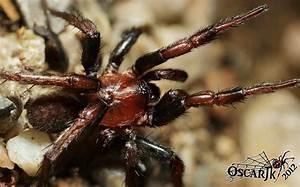
spider